Oliver Bimber

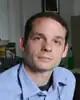
Oliver Bimber

Oliver Bimber (born 1973 in Bad Marienberg, Germany) is a German computer scientist. He is professor for computer graphics at the Johannes Kepler University Linz, Austria where he heads the Institute of Computer Graphics.